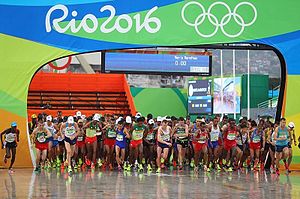
Atletik under sommer-OL 2016 - maraton (herrer) / Resultater
Starten af maratonløbet
Maraton for herrer under Sommer-OL 2016 fandt sted den 21. august 2016.